Quantum and Woody

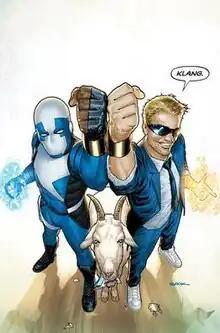
Textless cover of "Quantum and Woody" (volume 2) #1, art by Ryan Sook.

Quantum and Woody is a superhero duo from the Valiant comic book series created by writer Christopher Priest and illustrator M. D. Bright.